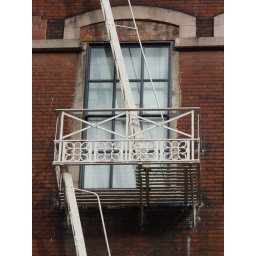
flowers in white